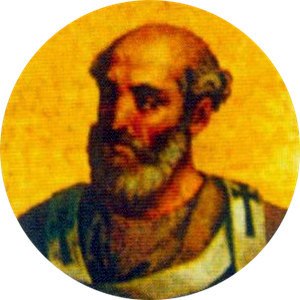
Paverækken / 1. årtusinde / 7. århundrede
Dette er en liste over paver, den romersk-katolske kirkes overhoved. Paverækken strækker sig tilbage til apostlen Peter.